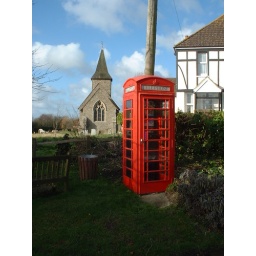
K6 telephone box in Postling village, Kent